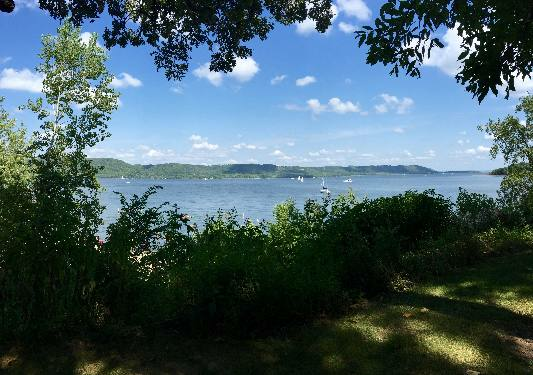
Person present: No